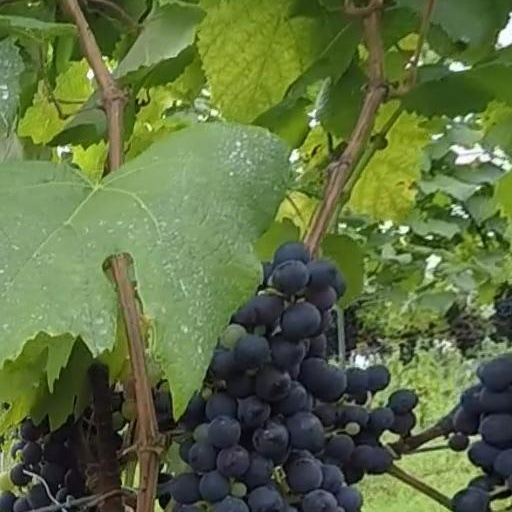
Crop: grape